LSU Tigers football

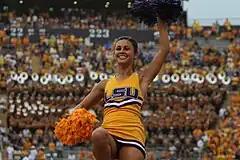
LSU cheerleader

Geaux Tigers – A common cheer for all LSU athletics, Geaux Tigers, pronounced "Go Tigers", is derived from a common ending in Cajun French names, -eaux. Fans began using this spelling in the 1990s to add local flavor to the standard cheer. The phrase was trademarked by the university in 2005.